Isaak B. Klejman

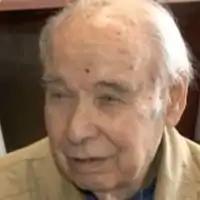
Isaak B. Klejman

Isaac Bentsionovich Kleiman (11 January 1921 – February 13, 2012), is a Ukrainian Soviet archaeologist specialist in the history of antiquity.